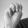
ASL letter: M